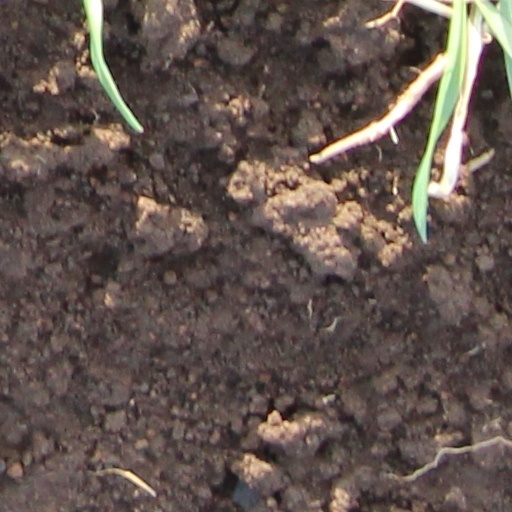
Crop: wheat